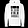
Label: Pullover